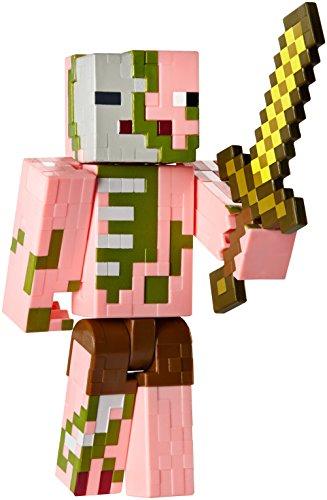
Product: Minecraft Hostile Zombie Pigman Basic Figure
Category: Toys & Games | Toy Figures & Playsets | Action Figures
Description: ​Sword Slashing Zombie Pigman figure is articulated, in 5-inch scale, and has sword slashing action.
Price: $12.99
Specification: ProductDimensions:7.5x2x8inches|ItemWeight:6.1ounces|ShippingWeight:6.4ounces(Viewshippingratesandpolicies)|DomesticShipping:ItemcanbeshippedwithinU.S.|InternationalShipping:ThisitemcanbeshippedtoselectcountriesoutsideoftheU.S.LearnMore|ASIN:B01B7P36Y8|Itemmodelnumber:DNH16|Manufacturerrecommendedage:6-15years